Toby Stephens

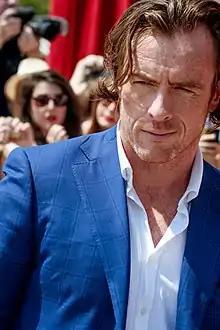
Stephens in 2014

In February 2008, the Fox Broadcasting Company gave the go-ahead to cast Stephens as the lead in a potential one-hour, primetime US television show, "Inseparable", to be produced by Shaun Cassidy. Billed as a modern Jekyll and Hyde story, the show was to feature a partially paralysed forensic psychologist whose other personality is a charming criminal. Stephens' casting was highly unusual, because Fox had not yet approved a script nor purchased a pilot for the show. However, in mid-May 2008, "The Hollywood Reporter" announced that "[b]y the time the network picked up the pilot (...) [the producers'] hold on Stephens had expired (...)"